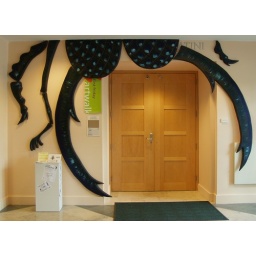
bug eating our gallery door by sherry best, gallery director